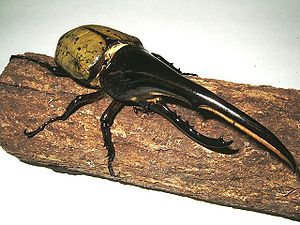
Næsehornsbiller / Arter
Næsehornsbiller er en gruppe af biller, som hører til familien Torbister. Denne underfamilie omfatter nogle af de allerstørste og tungeste biller. I Norden forekommer bare én art i denne gruppe, næsehornsbillen. Der er mere end 300 kendte arter af næsehornsbiller, de fleste findes i troperne. På trods af deres drabelige udseende er disse biller harmløse og spiser kun planteføde. Visse steder er billerne skadedyr, fx i skovplantager.